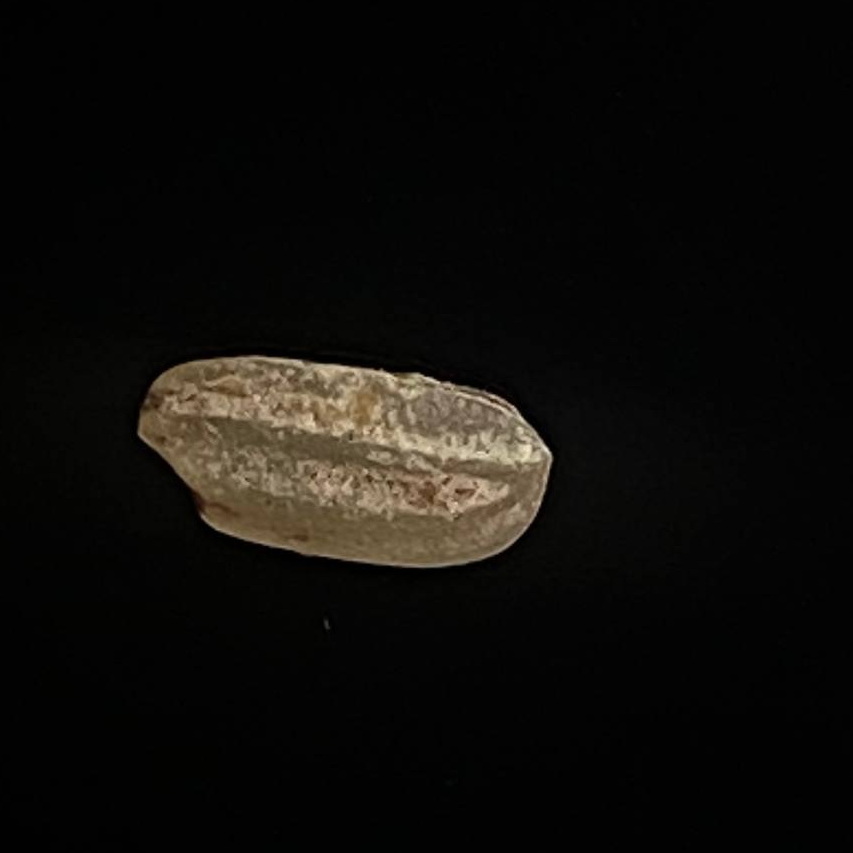
Rice variety: Amon